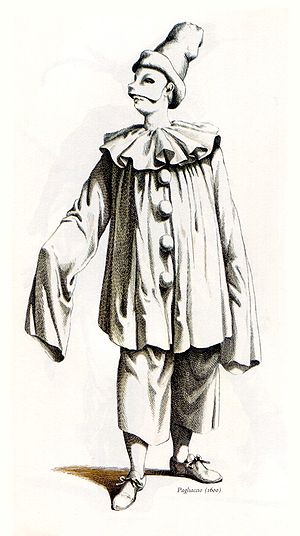
Commedia dell'arte / Figurerne
Commedia dell'arte, har rødder tilbage til atellansk farce, opkaldt efter Atella ved Napoli og populær i Romerriget fra omkring 200 f.Kr. Det var plump lavkomik, opført som maskespil med faste scener, intriger og karakterer.